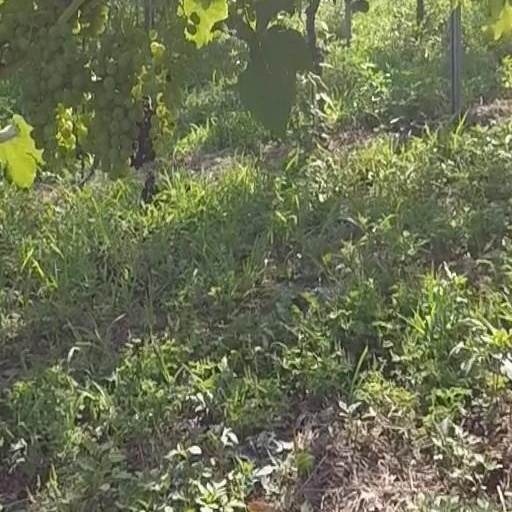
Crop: grape